Salamá, Honduras

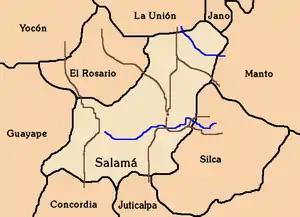
Map of Salamá Municipality

At the time of the 2013 Honduras census, Salamá municipality had a population of 7,542. Of these, 99.23% were Mestizo, 0.62% Indigenous, 0.12% Black or Afro-Honduran and 0.03% White.